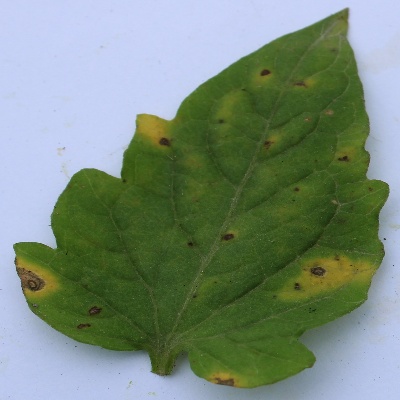
Crop: Tomato
Condition: septoria leaf spot